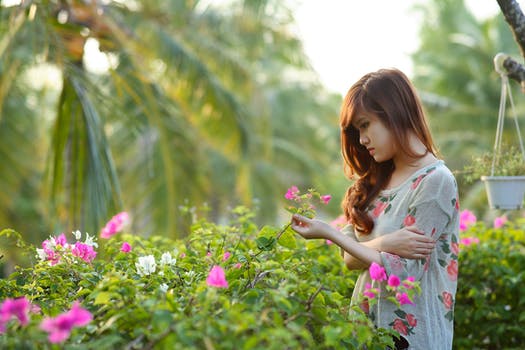
Label: No Watermark